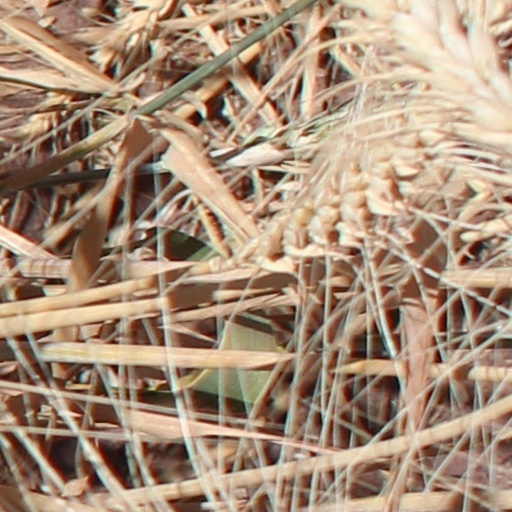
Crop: wheat